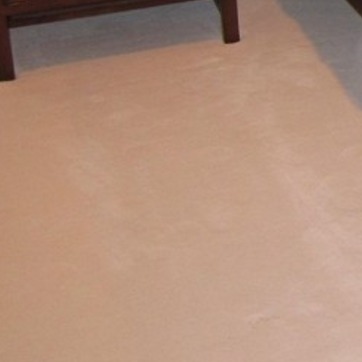
Material: carpet